El Camino, California

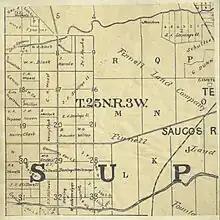
Finnell Land Company holdings on old Saucos Rancho, near Tehama city, 1903

The Finnell Ranch was, before the Great Depression, a ranch devoted to beef cattle owned by Simpson Finnell Sr, who bought it in 1910. Finnell's parents had earlier leased the J. R. Walsh ranch at St John, and later he and they moved to Tacoma and bought land as the Finnell Land Company. At one point Finnell owned for his cattle operations, stretching from Proberta to Corning and including range land in the mountains.